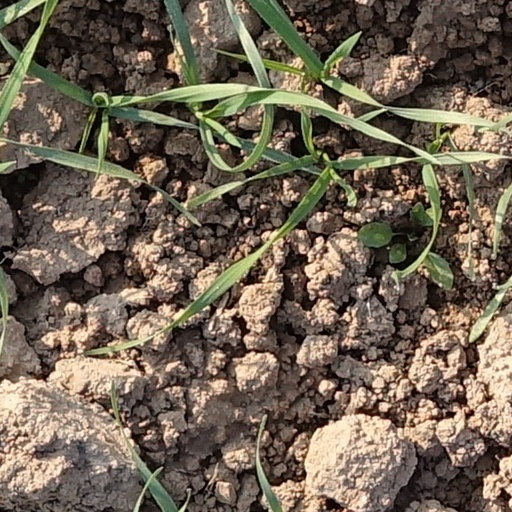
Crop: wheat